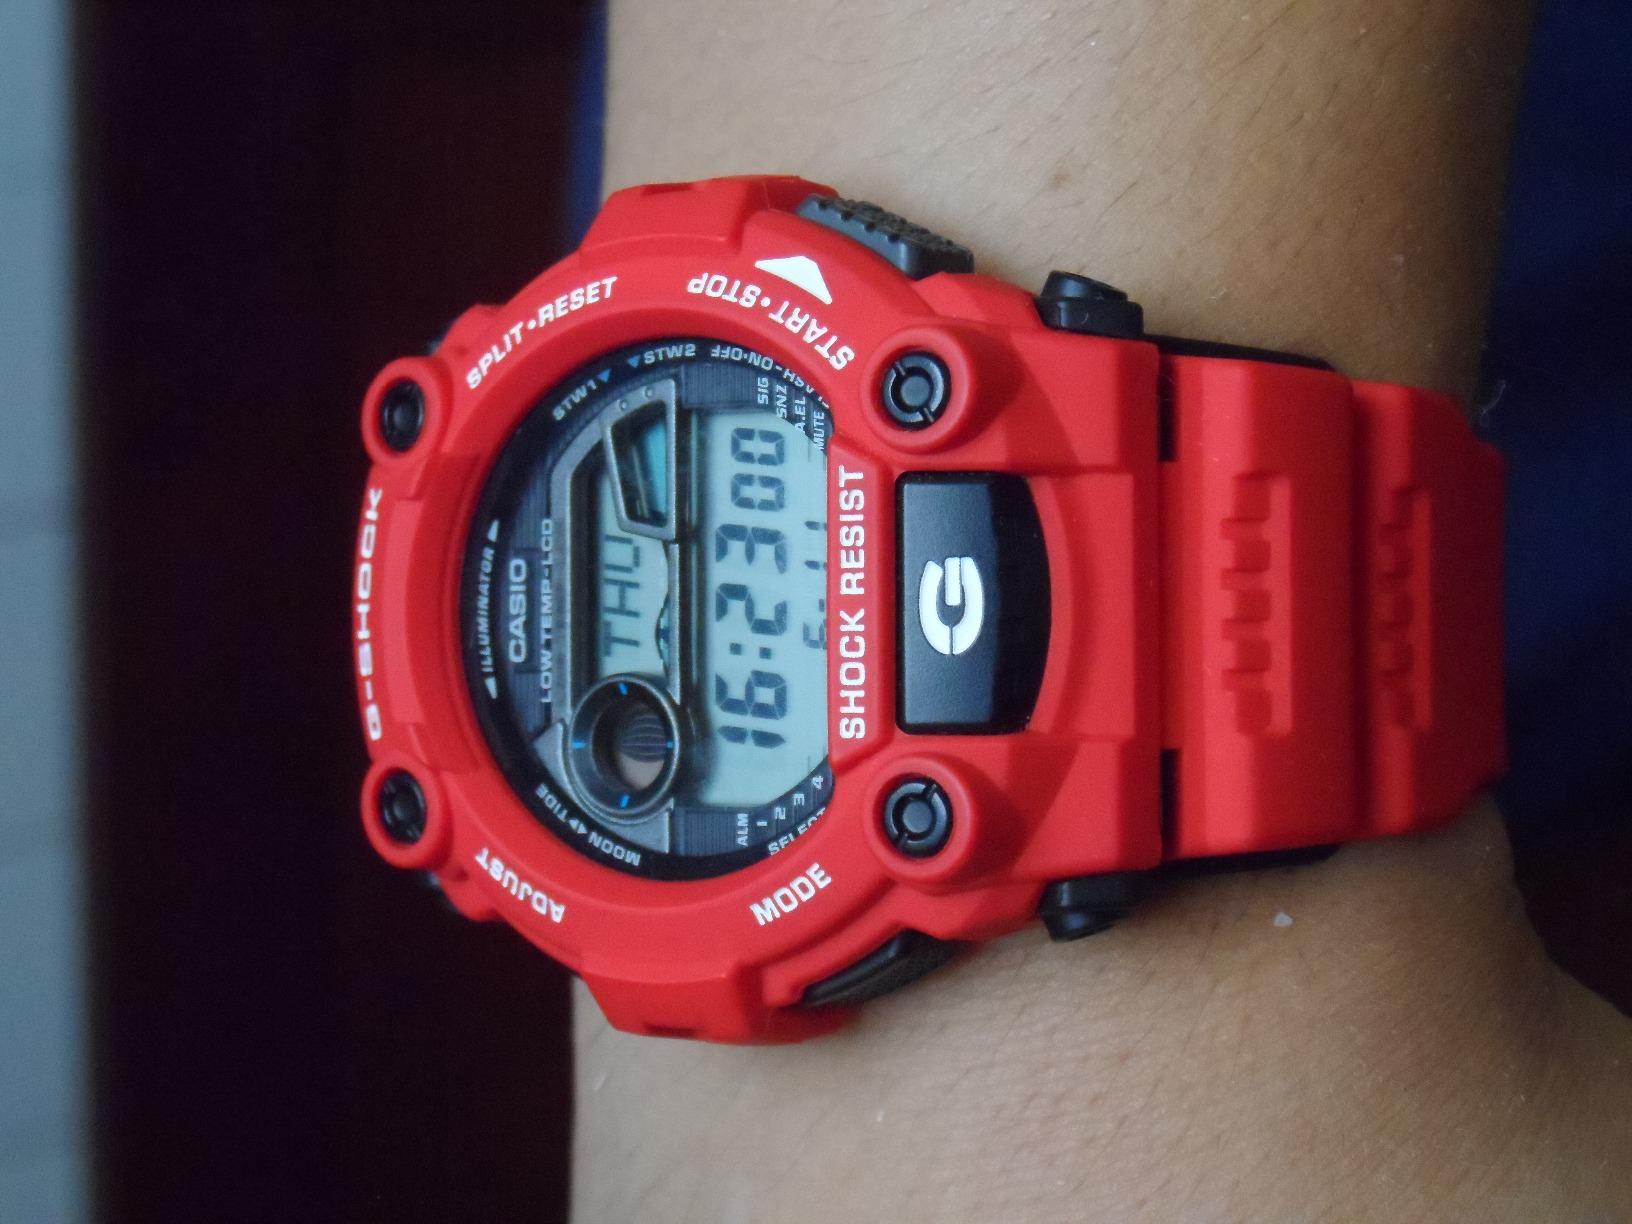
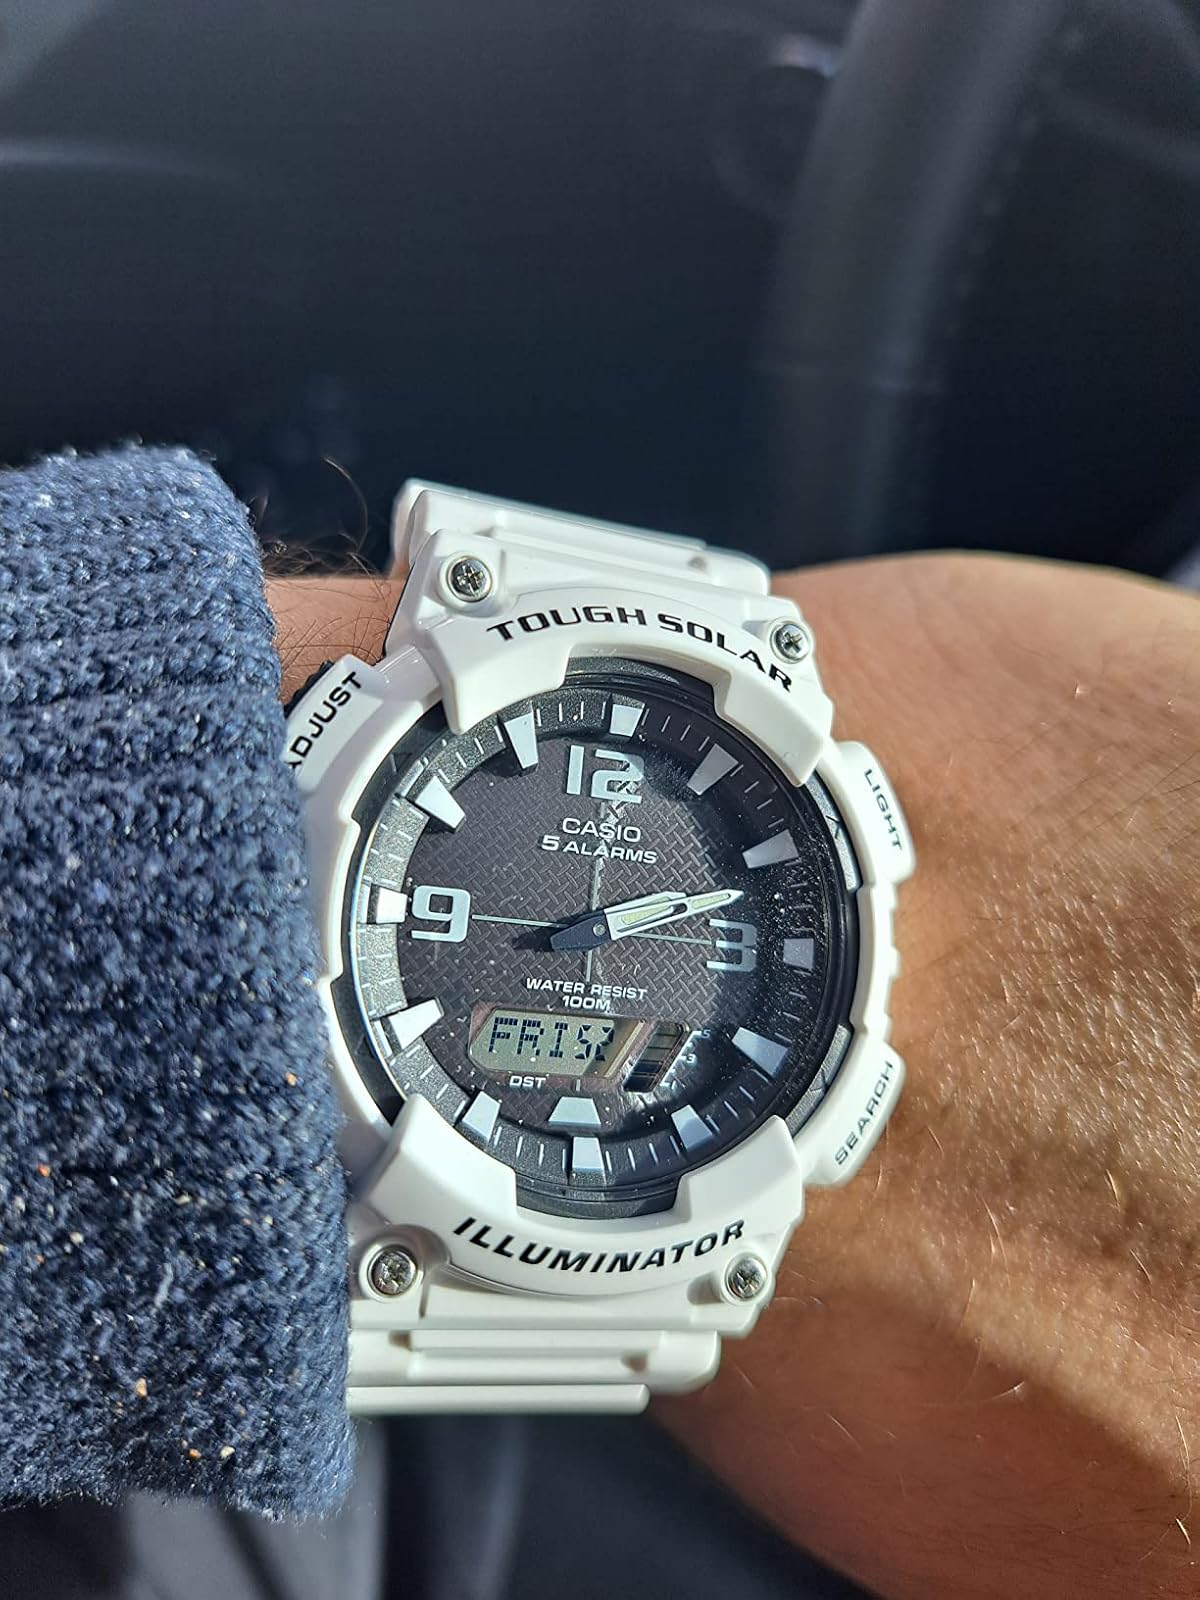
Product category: accessories_watch
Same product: no